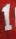
Number: 1